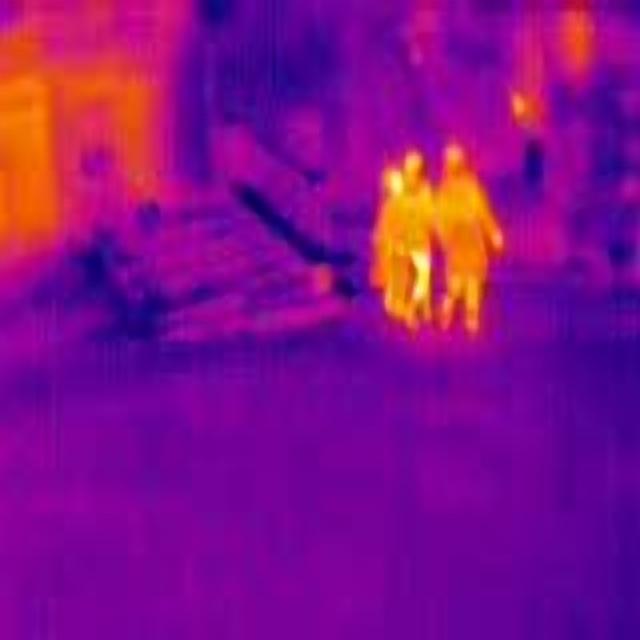
Detected objects:
label: person
label: person
label: person